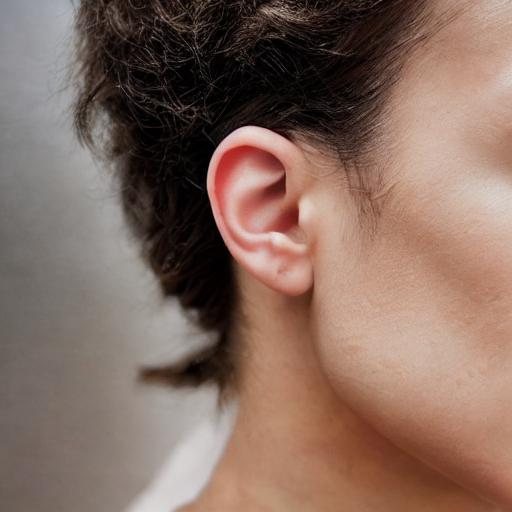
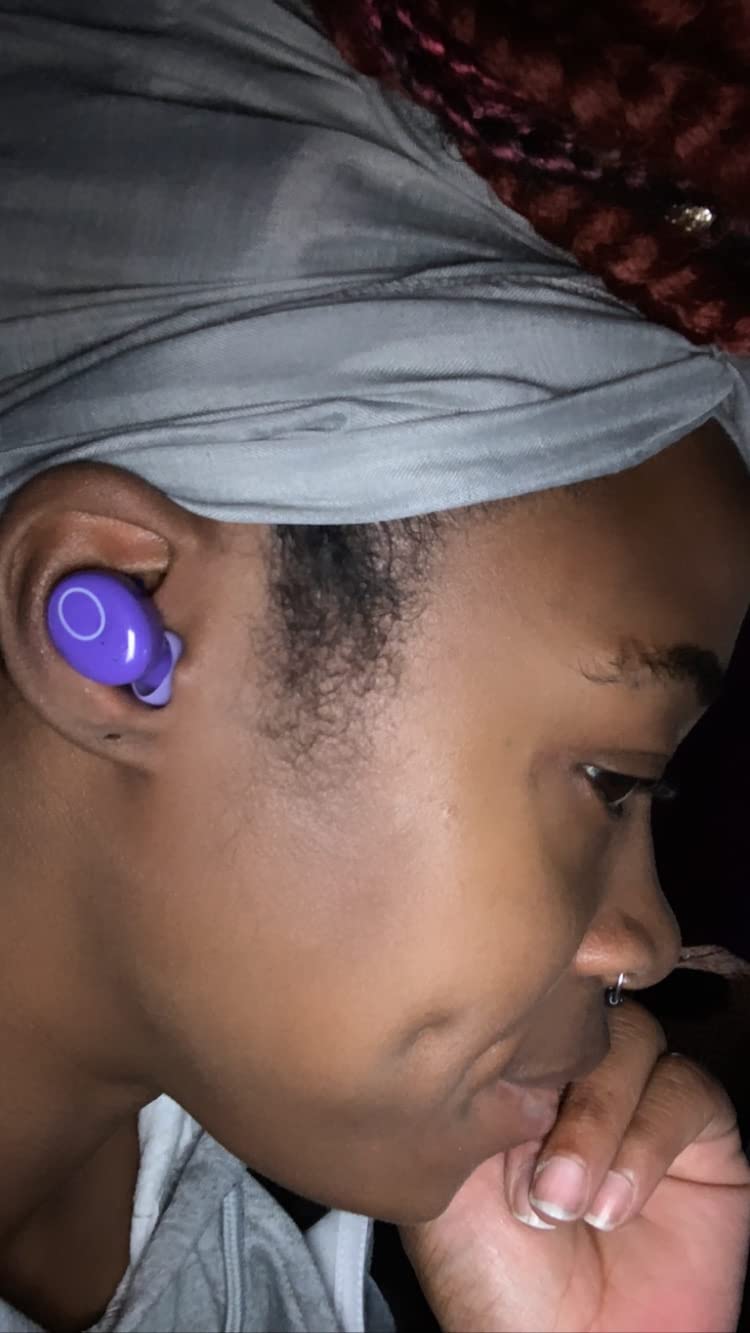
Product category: earbuds
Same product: no